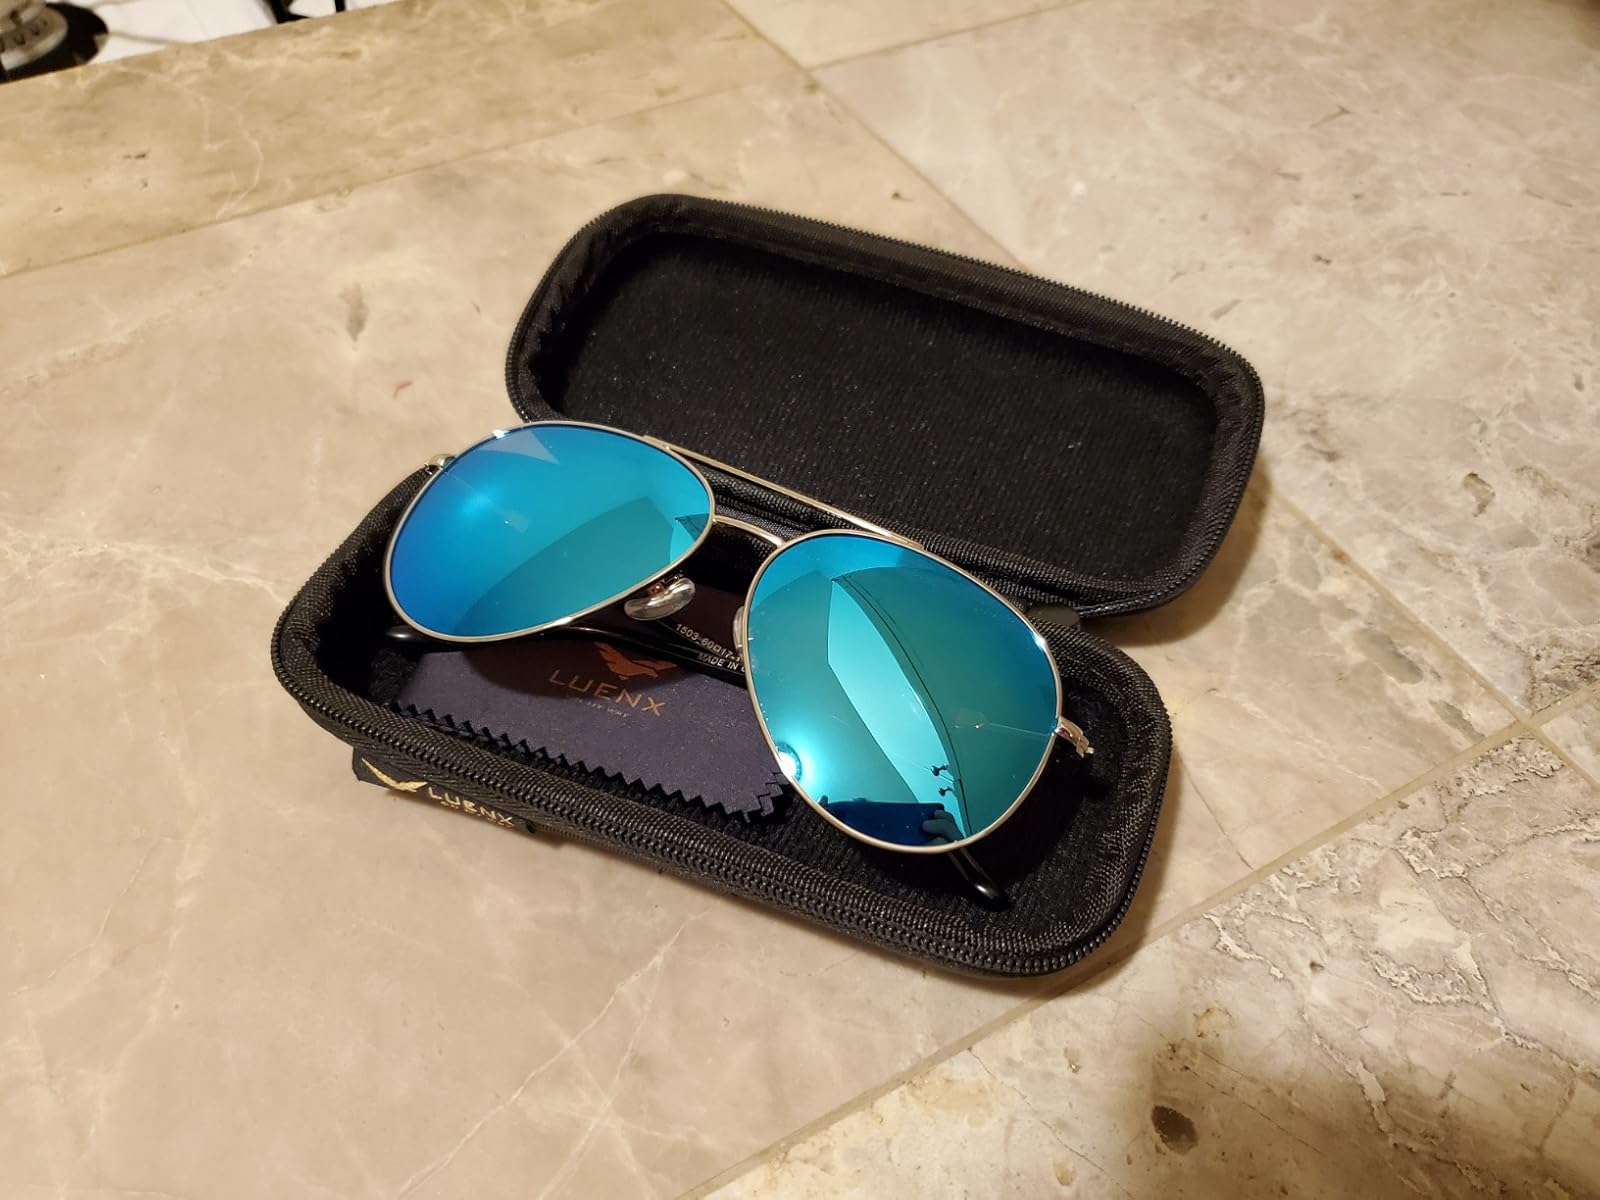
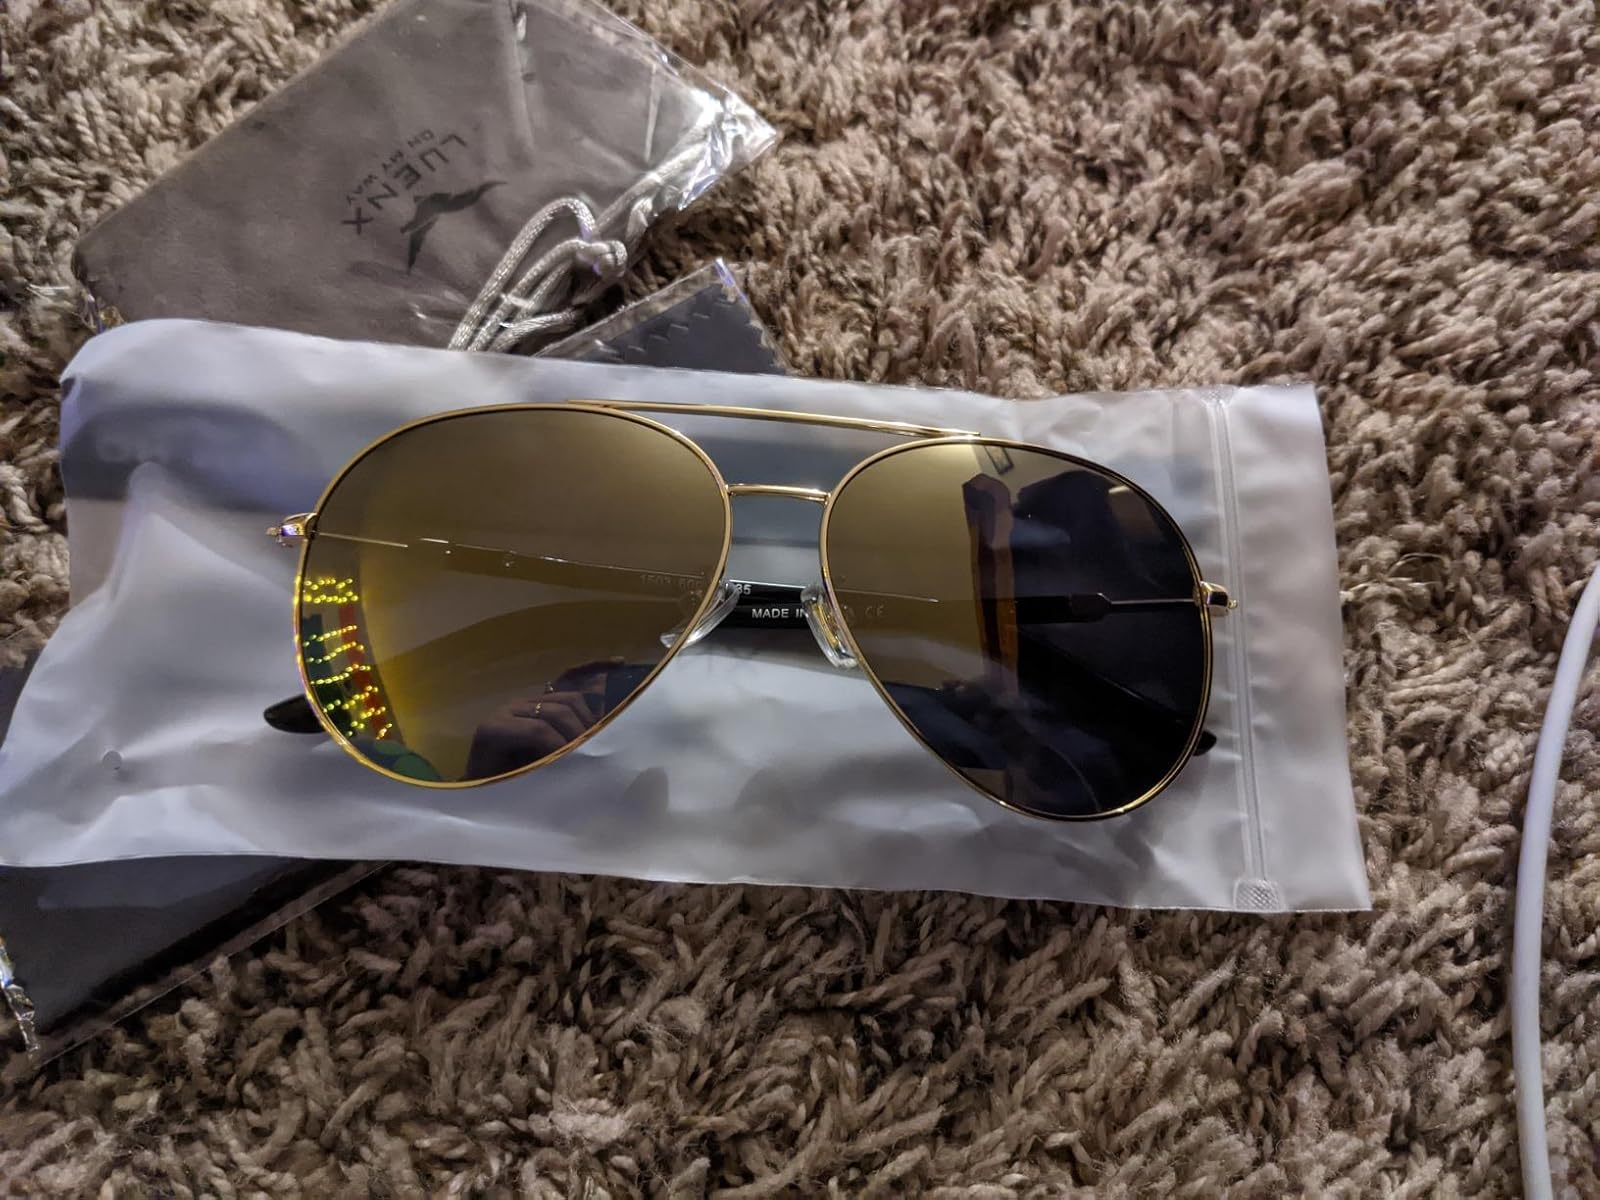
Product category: accessories_sunglasses
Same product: no